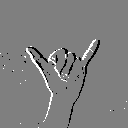
ASL letter: y